COVID-19 pandemic in New York (state)

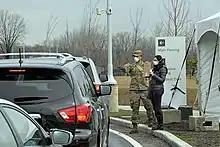
A testing center in Staten Island in March 2020.

The first case of COVID-19 in the U.S. state of New York during the pandemic was confirmed on March 1, 2020, and the state quickly became an epicenter of the pandemic, with a record 12,274 new cases reported on April 4 and approximately 29,000 more deaths reported for the month of April than the same month in 2019. By April 10, New York had more confirmed cases than any country outside the US. , the state has reported 131.3 million tests, with 6,722,301 cumulative cases, and 79,960 deaths.